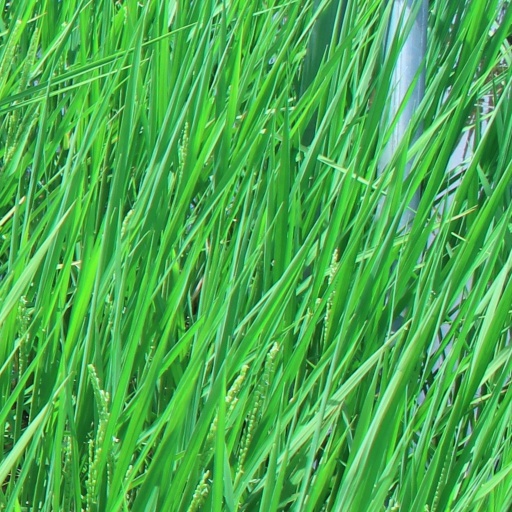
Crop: rice